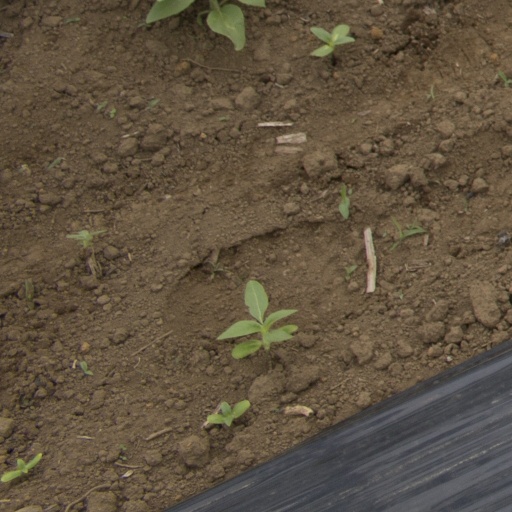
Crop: Jerusalem artichoke